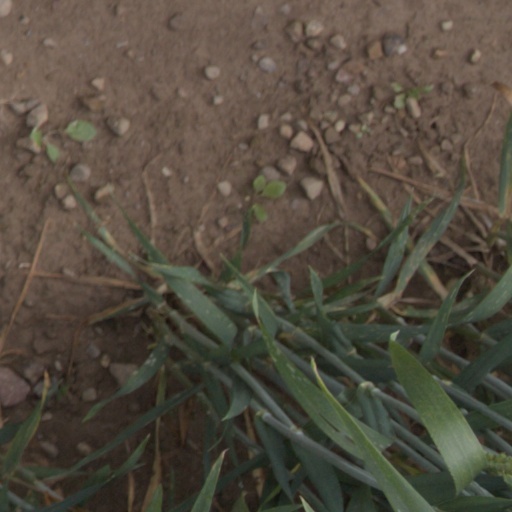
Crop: wheat